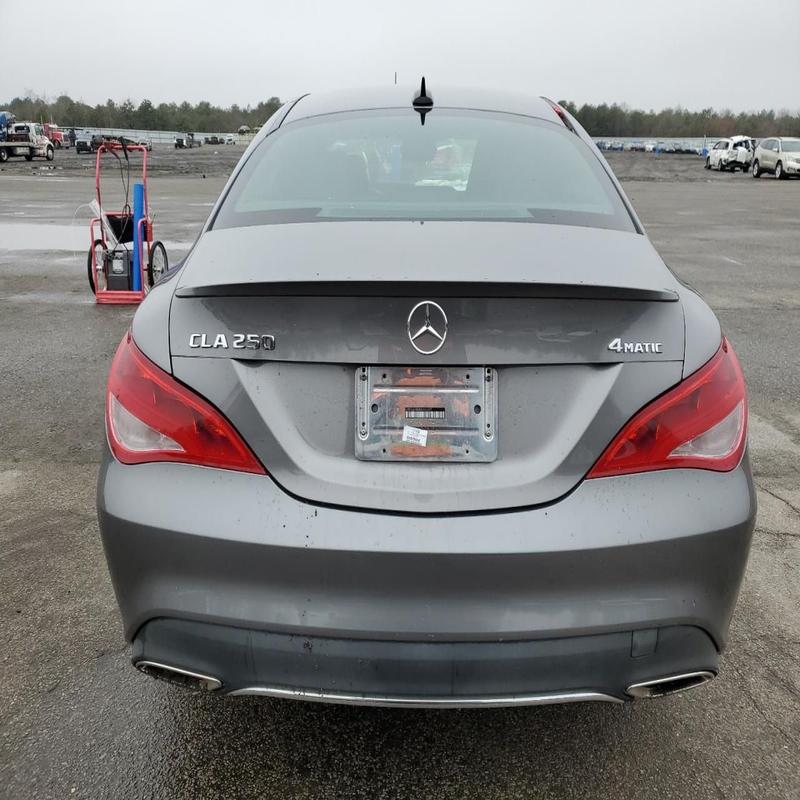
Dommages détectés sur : pare-choc arrière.
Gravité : mineur